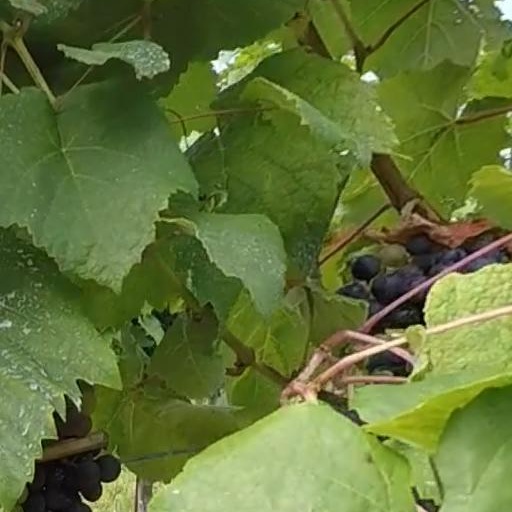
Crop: grape